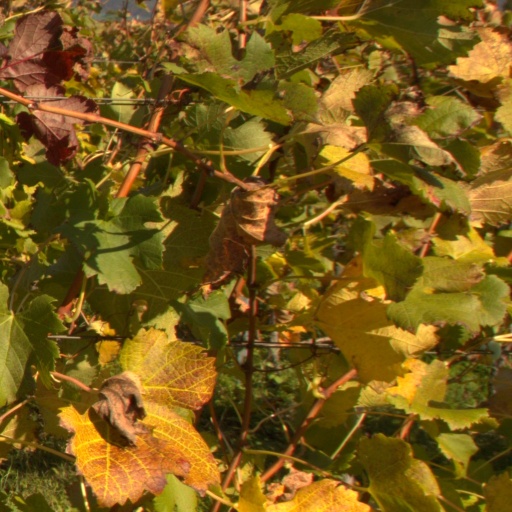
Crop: grape